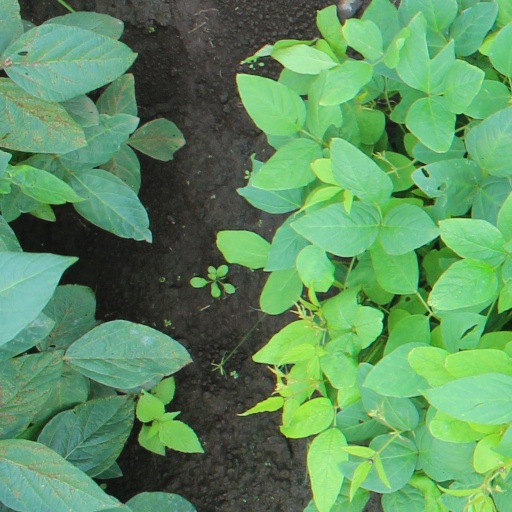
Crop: soybean